Blood sausage

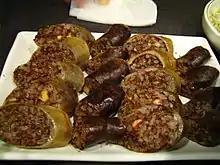
"Sundae", a Korean blood sausage

The majority of Korea's "sundae" (순대) can be categorised as blood sausage. The most common type of "sundae" is made of sweet potato noodle ("dangmyeon"), barley, and pig's blood, but some variants contain sesame leaves, green onion, fermented soy paste ("doenjang"), sweet rice, kimchi, and bean sprouts, in addition to the common ingredients. The Korean sundae is wrapped with pig's intestines. The addition of sweet potato noodle is a more modern addition to the dish.